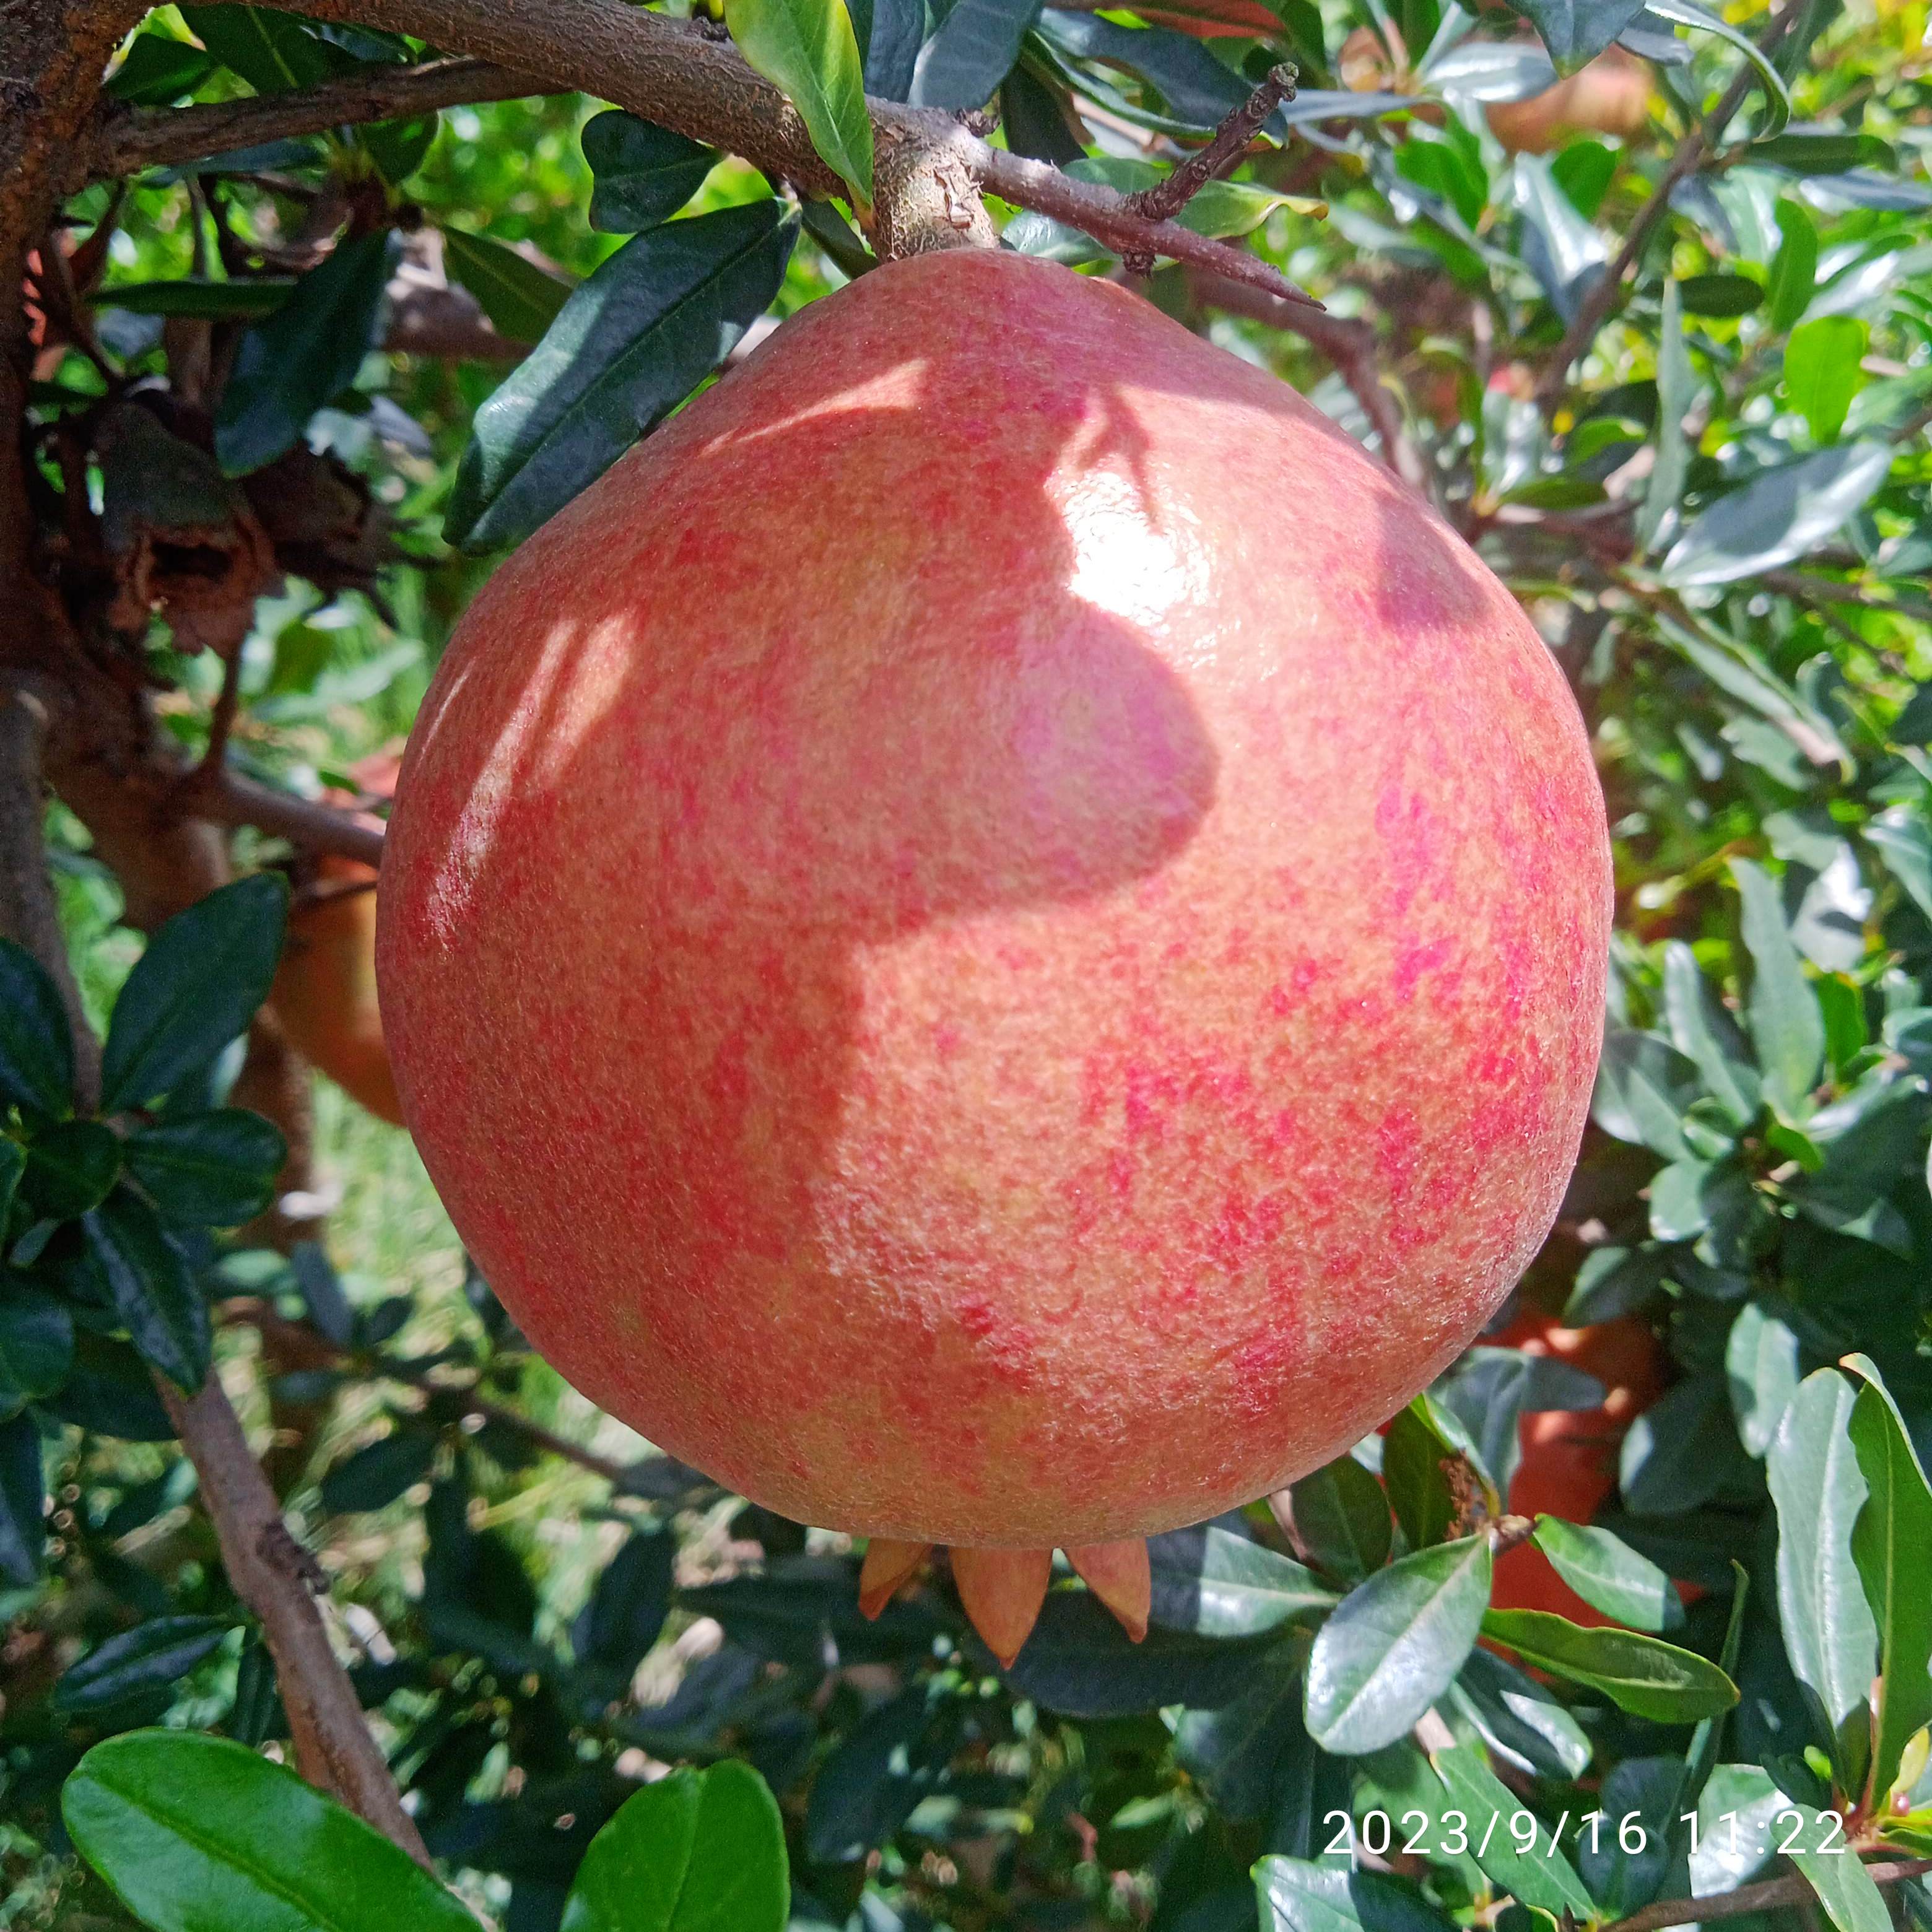
Label: Healthy